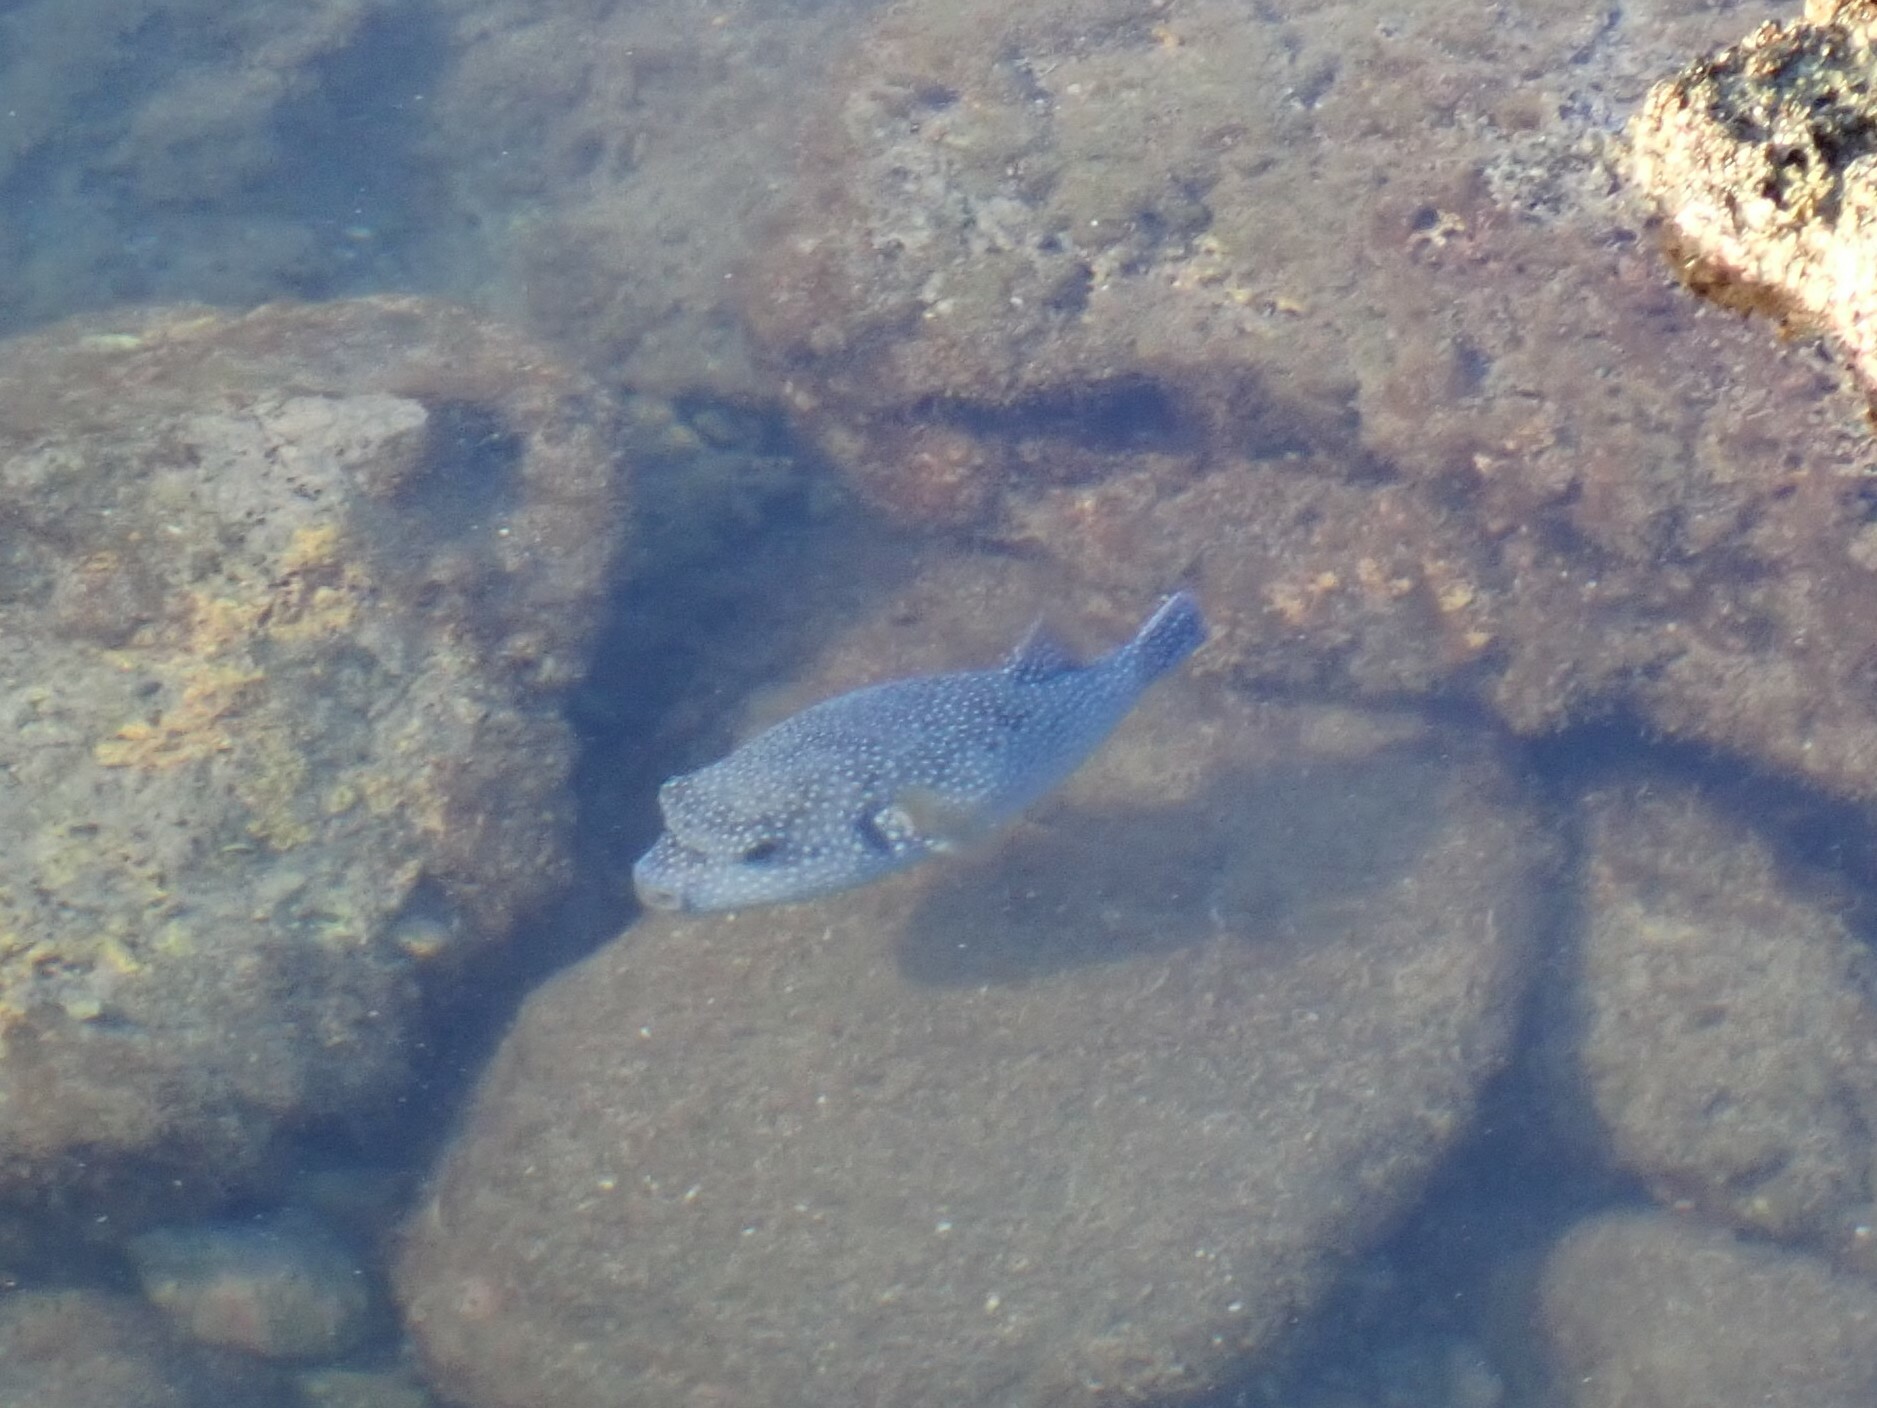
Arothron meleagris (Guineafowl Puffer)